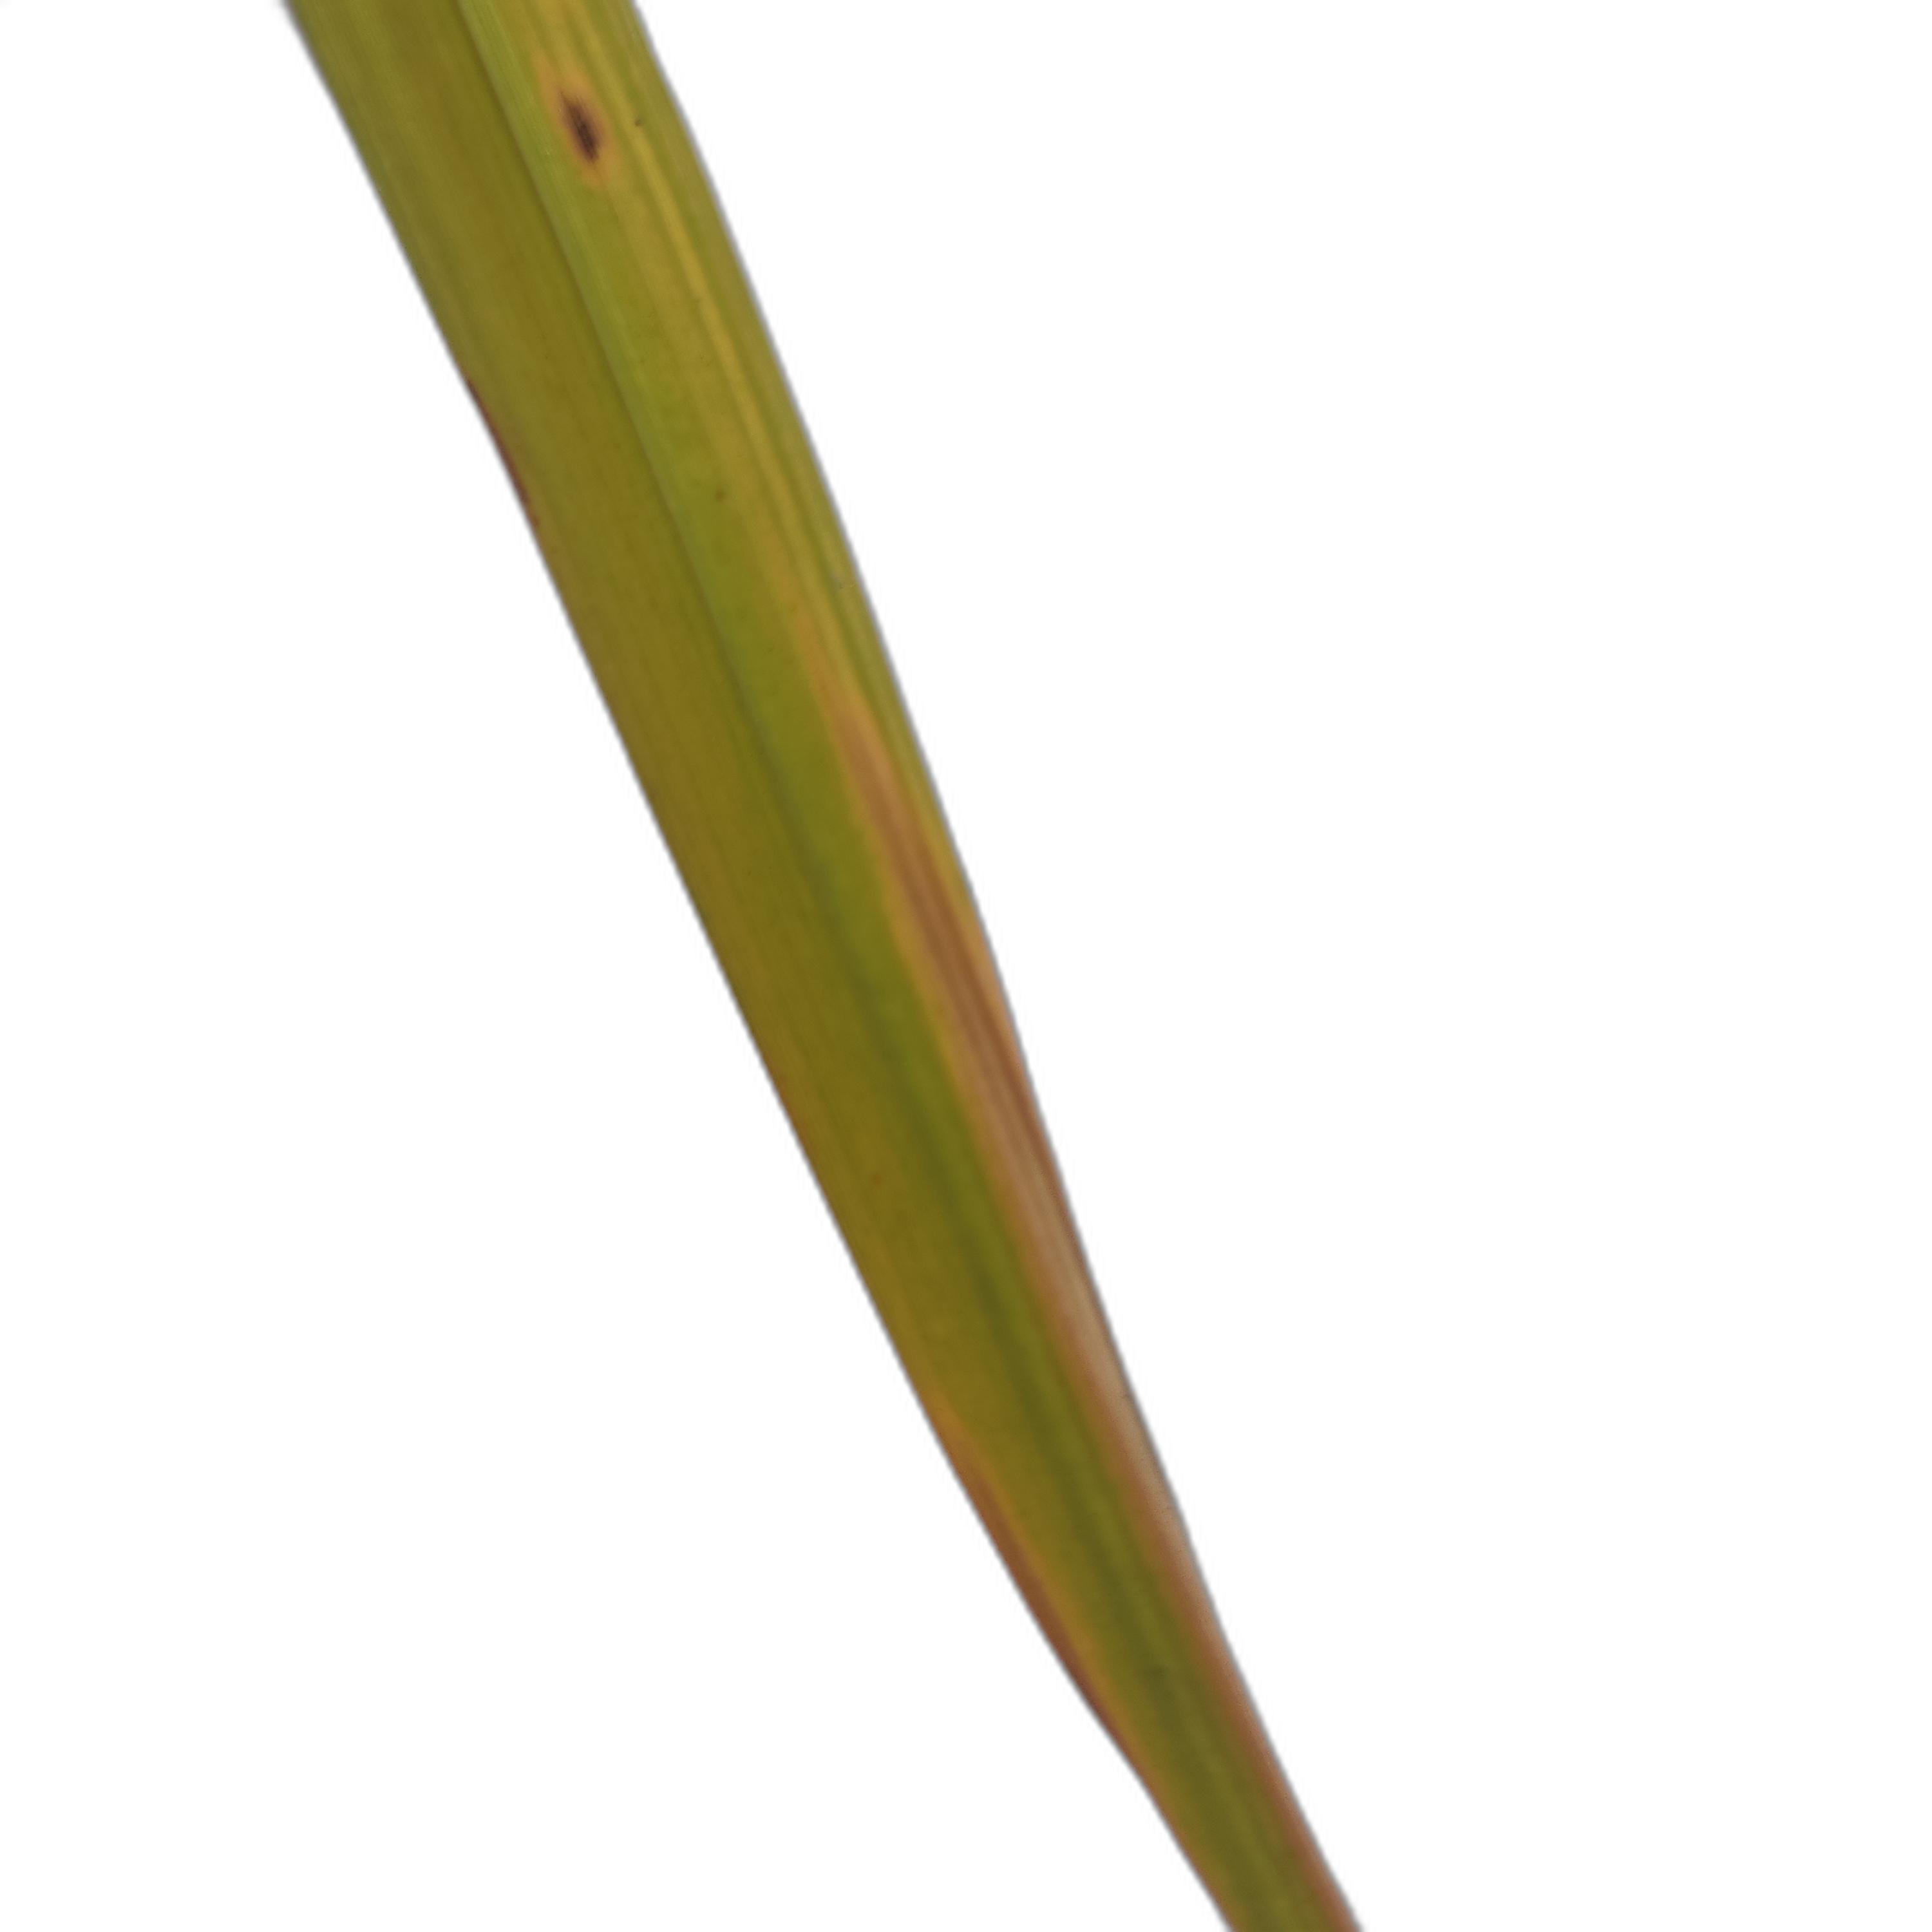
Label: Rice Tungro